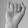
ASL letter: I